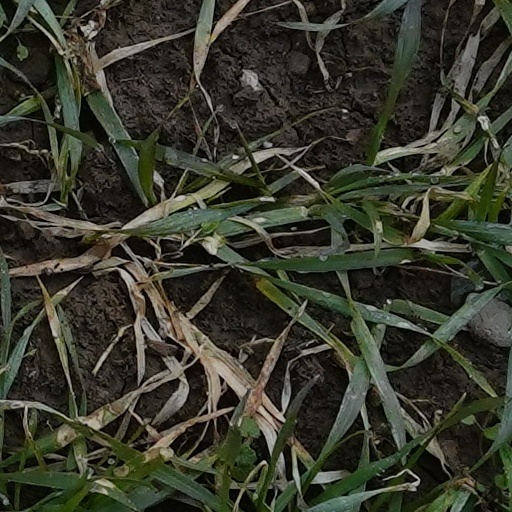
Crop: wheat